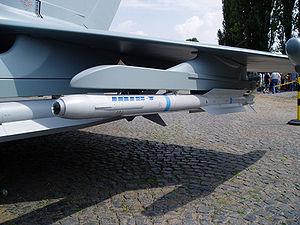
L’AIM-2000 IRIS-T est programme européen piloté par l’Allemagne visant à développer un missile air-air de courte portée à guidage infrarouge pour prendre la relève de l’AIM-9 Sidewinder, conçu dans les années 1950 et toujours utilisé par plusieurs pays membres de l’organisation du traité de l’Atlantique Nord. Dans ce but, l’IRIS-T est conçu pour être embarqué et tiré depuis tout avion capable de mettre en œuvre l’AIM-9.